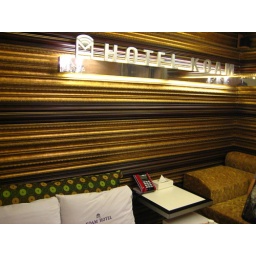
Twin - 1 bed - 50,000. Convenient sign in case you forget where you are